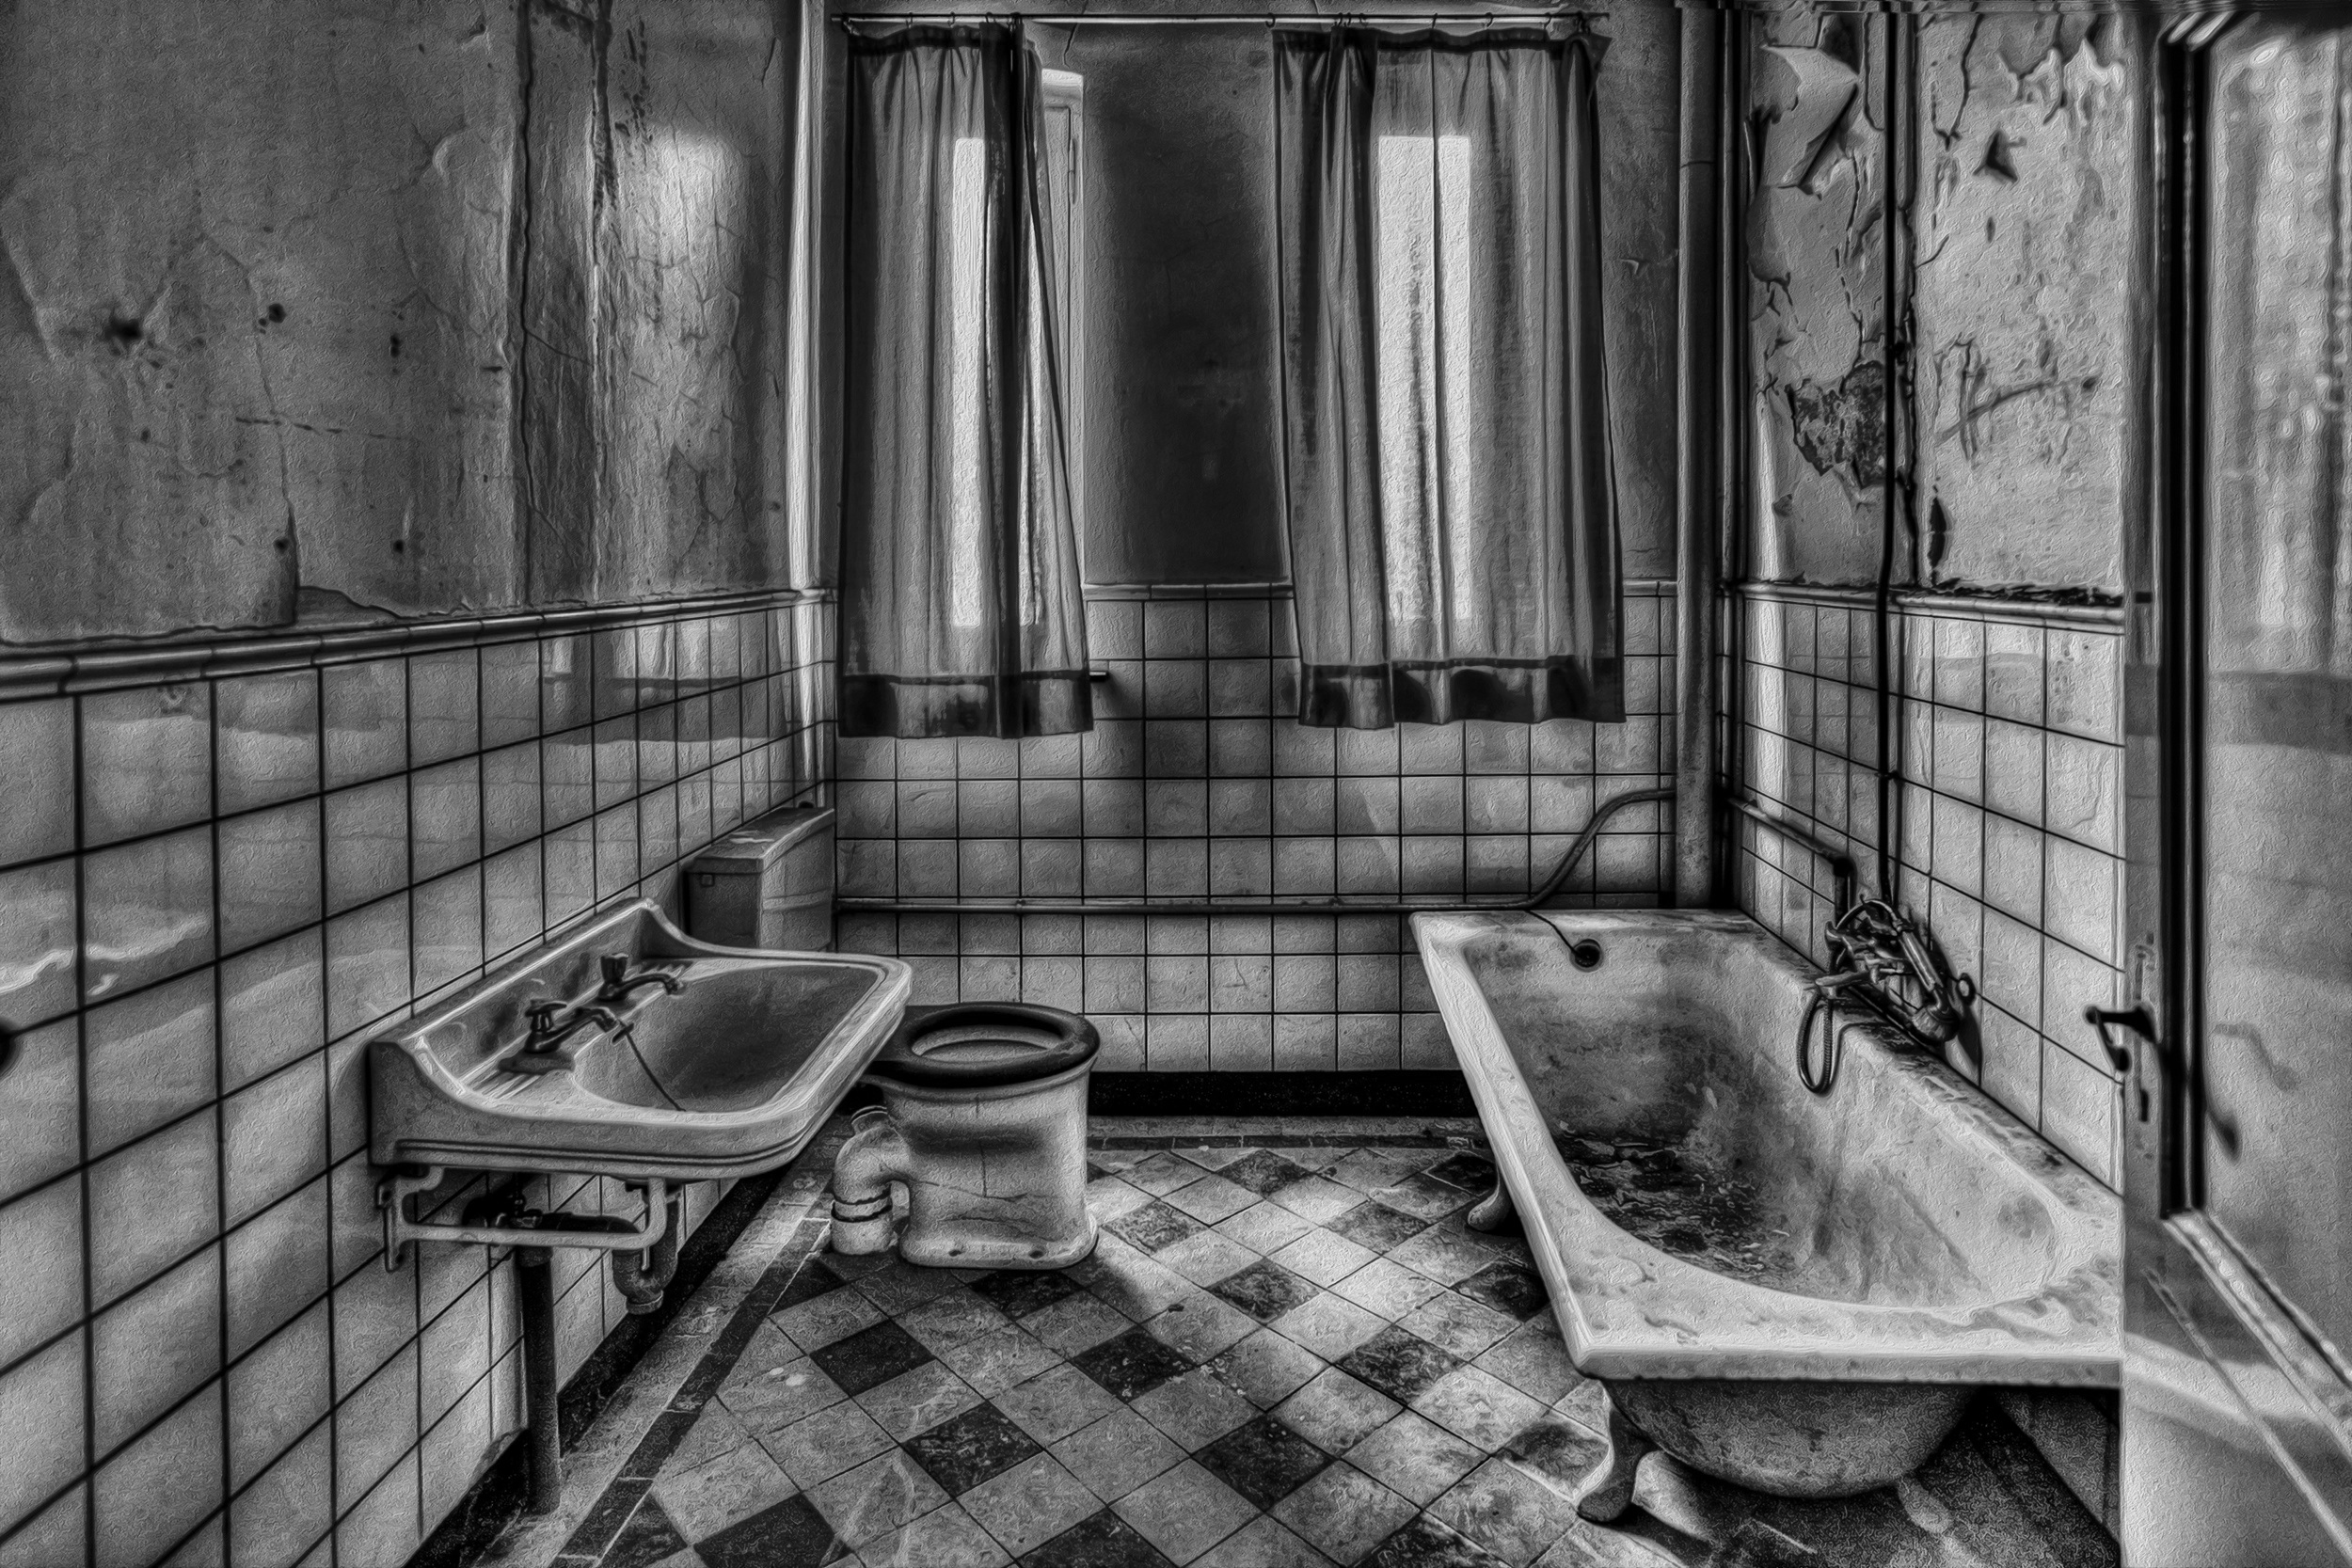
black and white, white, photography, mansion, house, interior, old, home, indoor, black, room, monochrome, interior design, bathroom, photograph, image, bath, monochrome photography